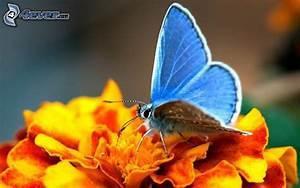
butterfly